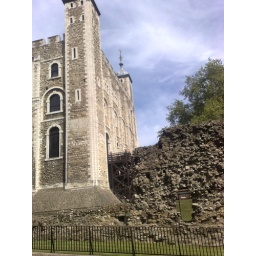
white tower in tower of london